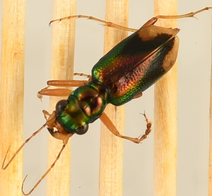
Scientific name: Tetracha carolina
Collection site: Talladega National Forest NEON (TALL), plot TALL_003